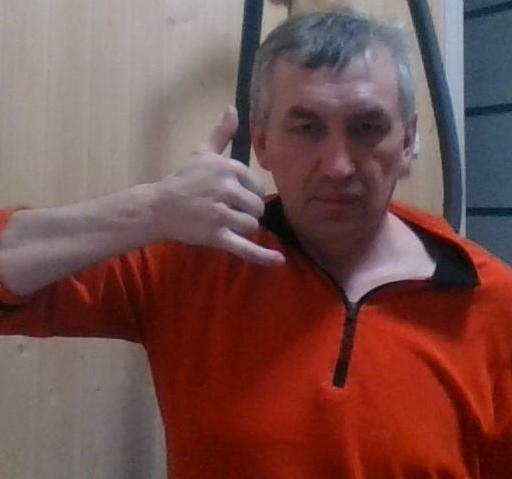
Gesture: call